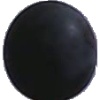
Label: blue_grape